Norwich, Connecticut

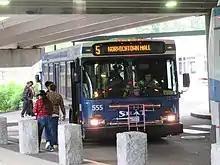
Commuters boarding buses at the Norwich Transportation Center.

Local public transportation in Norwich is provided by Southeast Area Transit (SEAT). The main bus hub, the Norwich Transportation Center, is located on Holly Hock Island next to the downtown area. This station is also served by the Windham Region Transit District with service to and from Willimantic, CT. Norwich is also served by the Northeastern Connecticut Transit District with service to and from Putnam, CT.